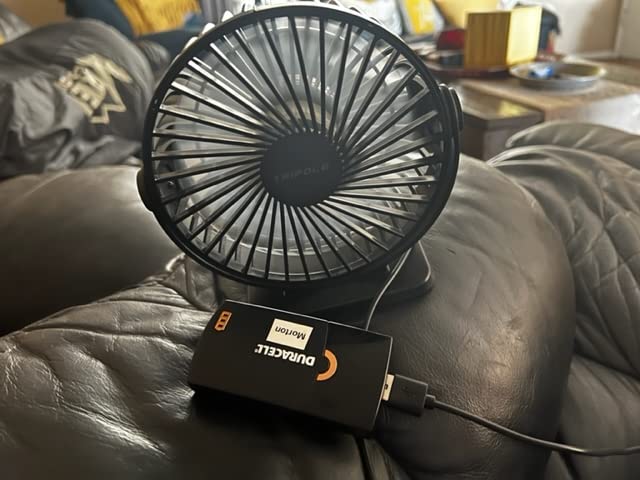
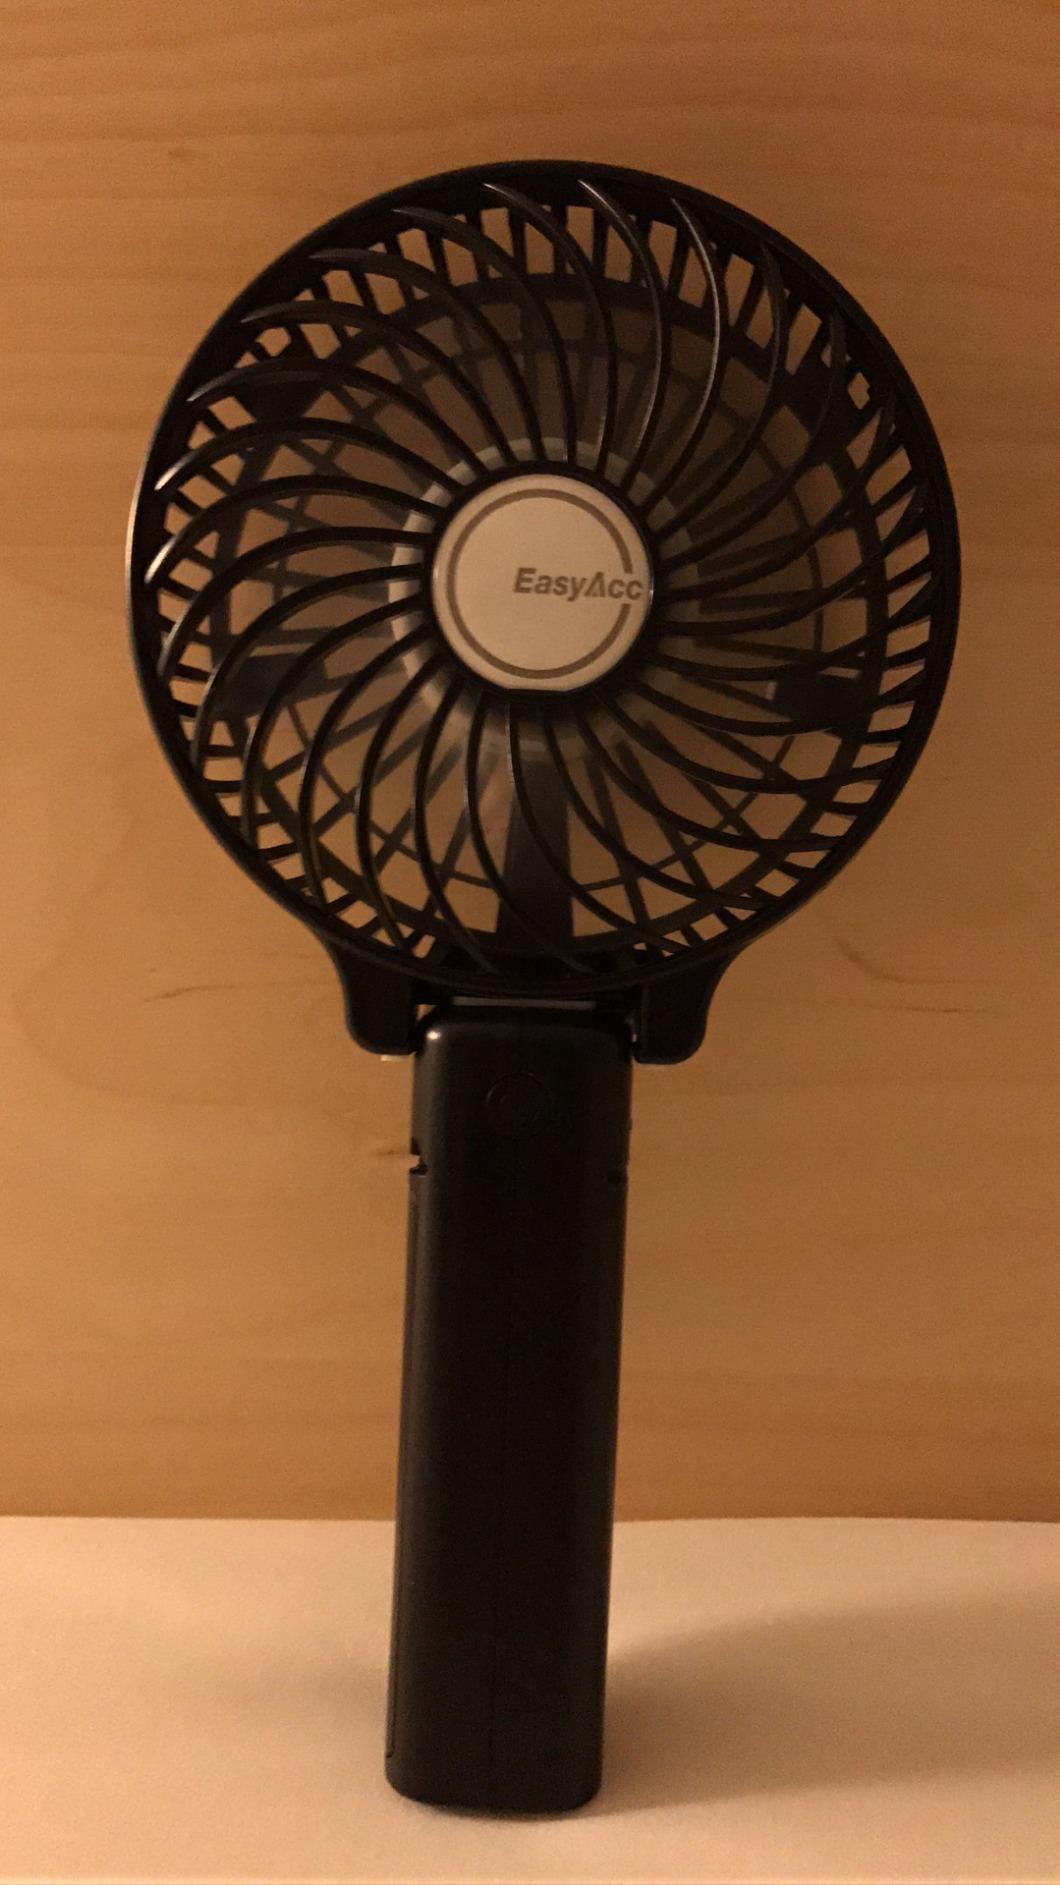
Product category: fan
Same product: no